Peugeot Type 156

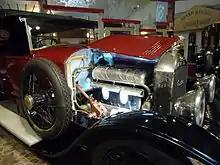
Peugeot type 156

The six-cylinder sleeve-valve 5,954 cc engine was Peugeot’s first production sleeve-valve unit. It was positioned ahead of the driver and drove the rear wheels. A top speed of 90 km/h (56 mph) was claimed and slower than the 3L 175 torpedo sport.